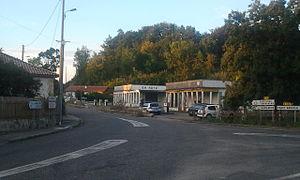
Le carrefour d'Héréchou à Faget-Abbatial
Faget-Abbatial est une commune française située dans le département du Gers, en région Occitanie.